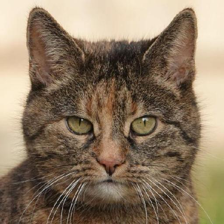
Label: animals